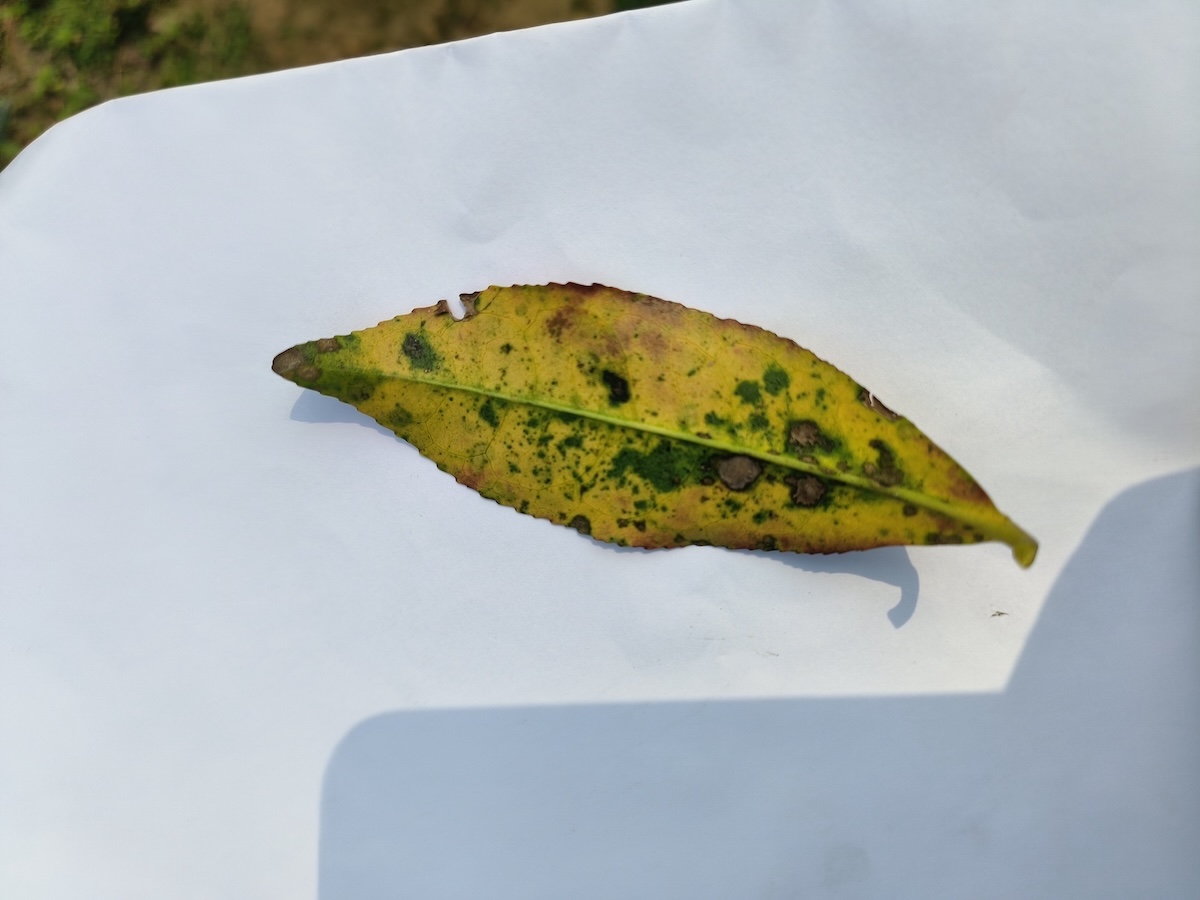
Label: Tea algal leaf spot